Eurotunnel Calais Terminal

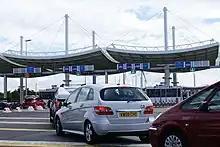

As part of the Channel Tunnel project, the plan for services included the use of dedicated shuttle trains that would carry both passenger and freight vehicles between Britain and France, which would compete with the cross-channel ferries. In order to accommodate these services, it was planned to build a brand new vehicle terminal on each side of the tunnel that would allow cars and lorries to be loaded quickly onto the trains. The site chosen for the French terminal was Coquelles, near Calais, not far from the French tunnel portal.